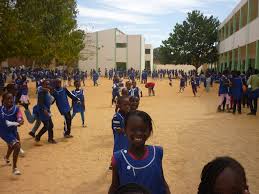
Nataal bii ñu ma yónnee gis naa ci ay gone yoo xam ne dañoo jàngi ba wàcc walla ñu nekk ci bërëb bi ñuy jànge. Gone yu góor ak yu jigeen ñu sol ay buluus yu bula.